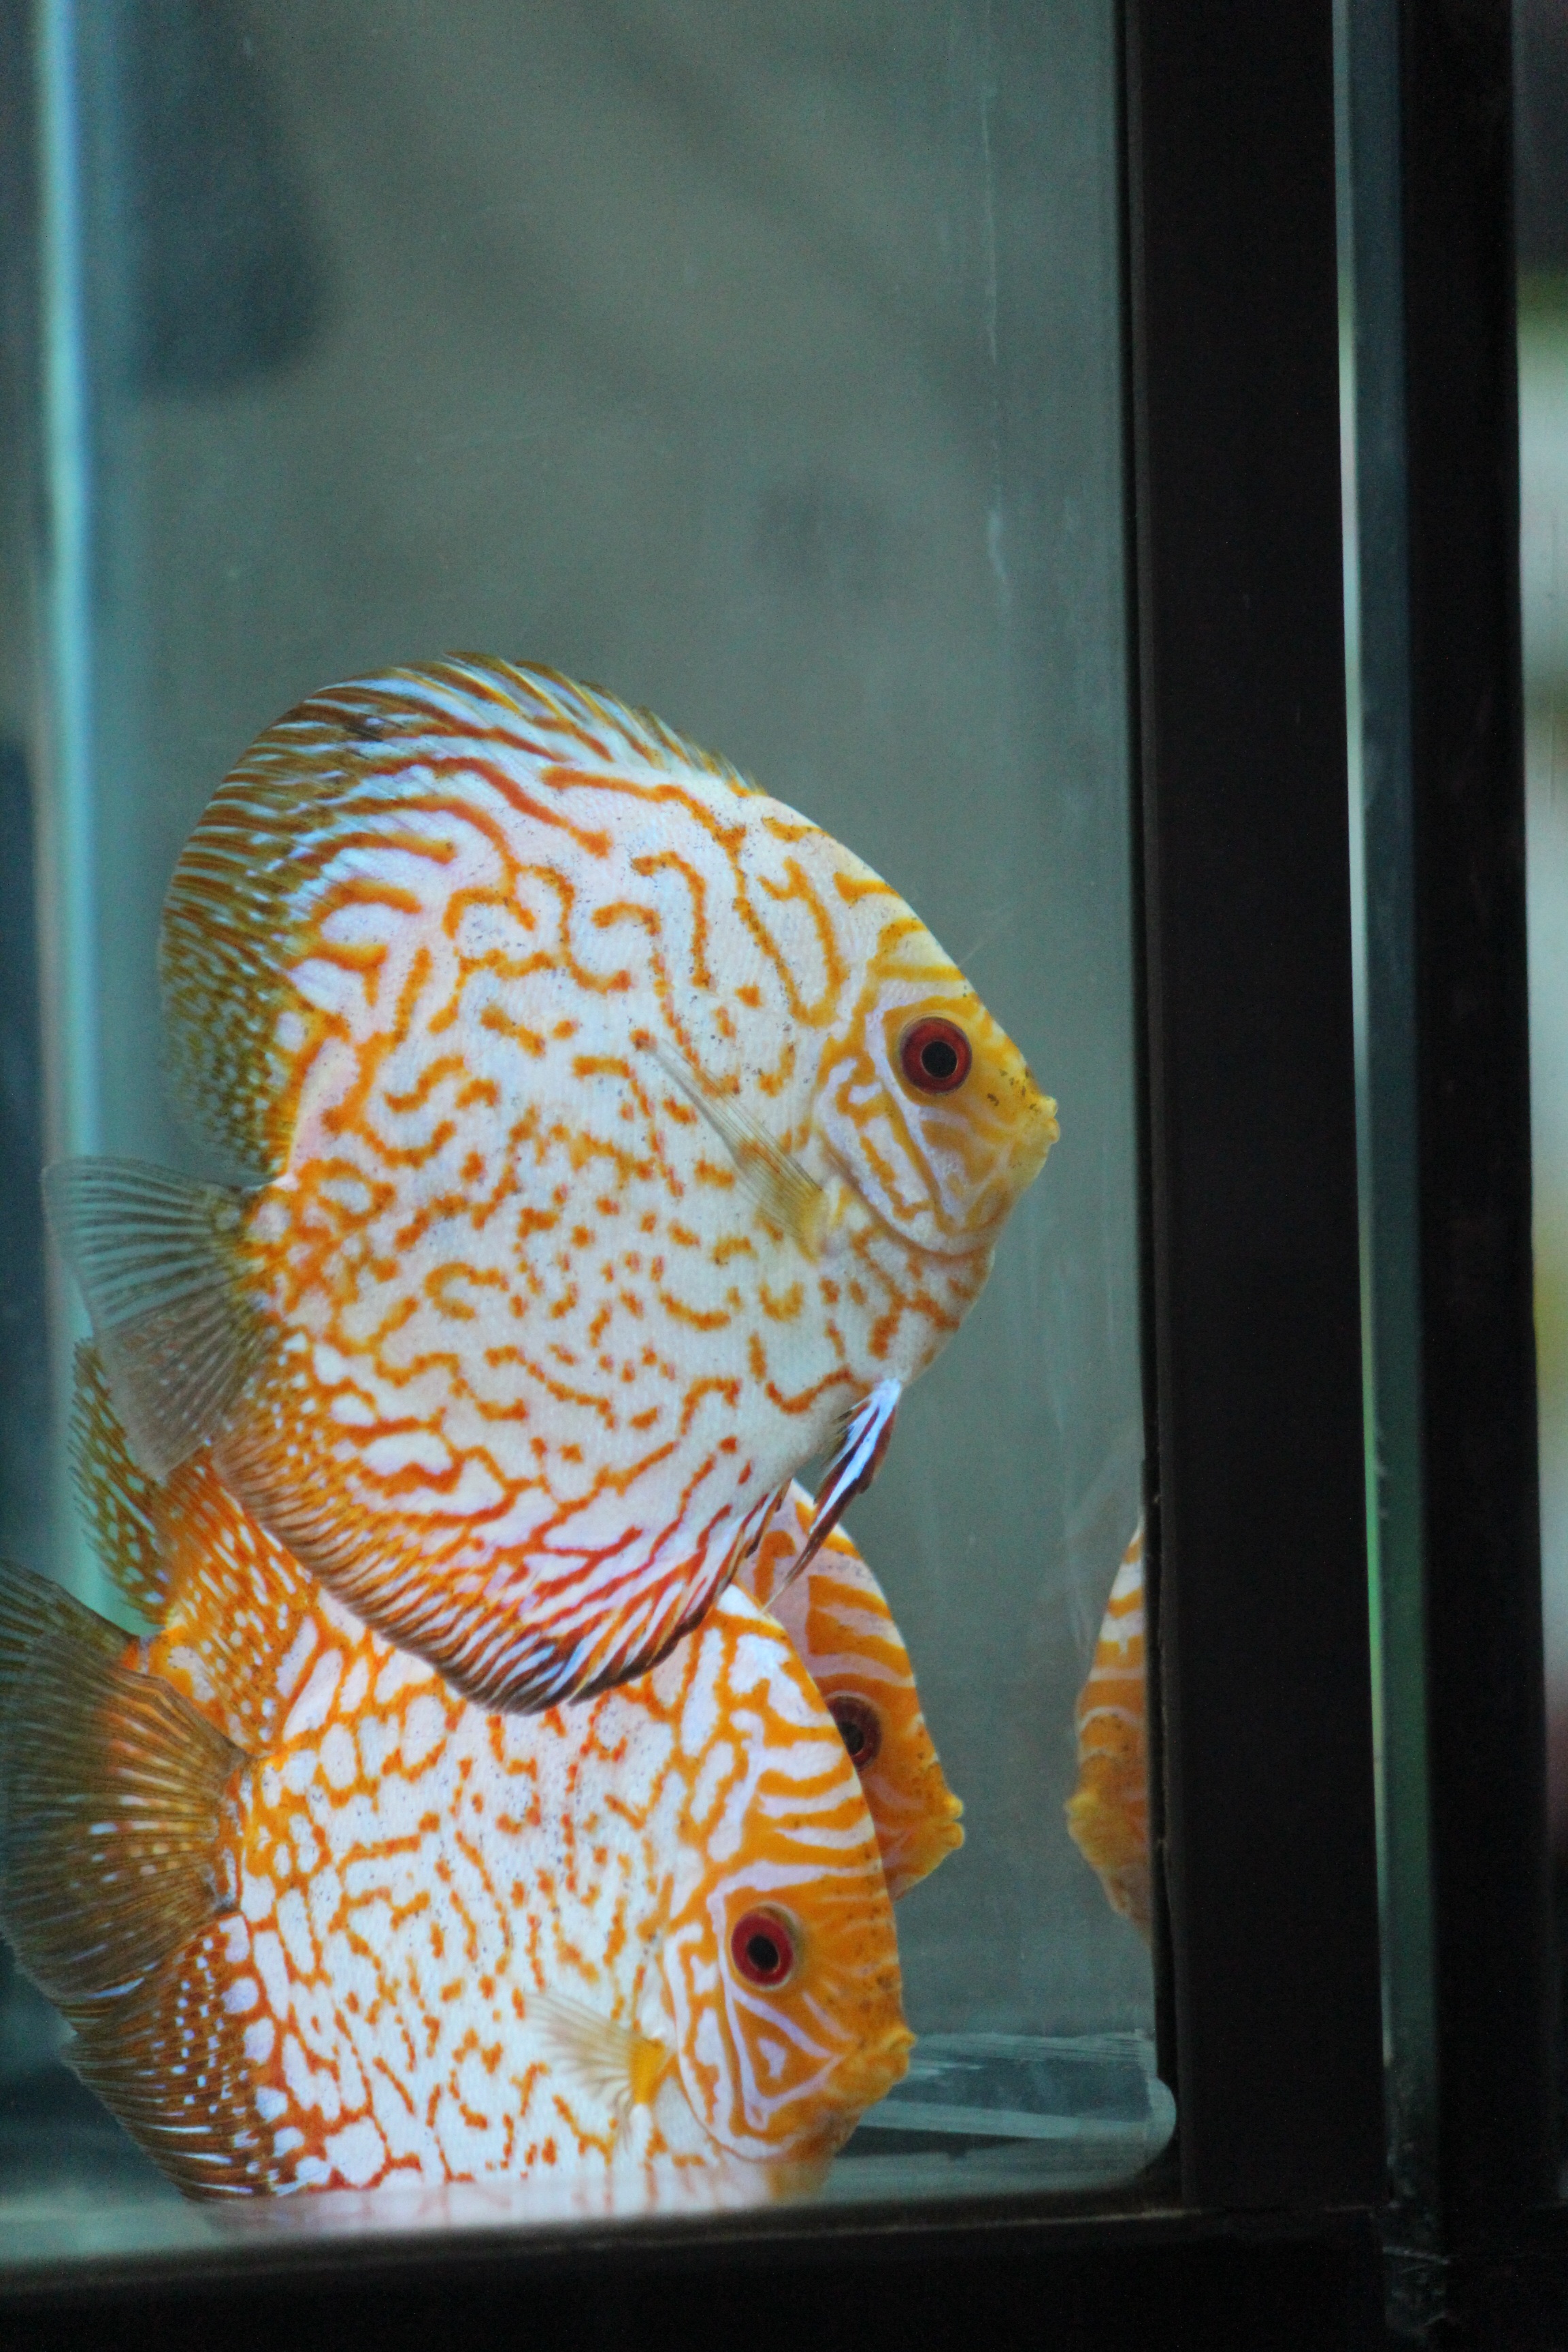
white, yellow, fish, aquarium, carving, fish tank